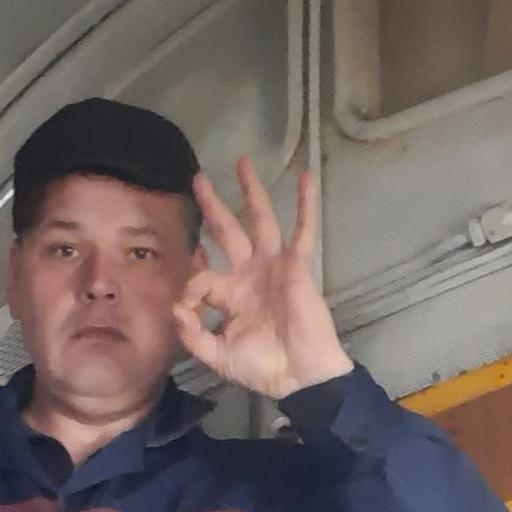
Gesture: ok